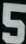
Number: 5